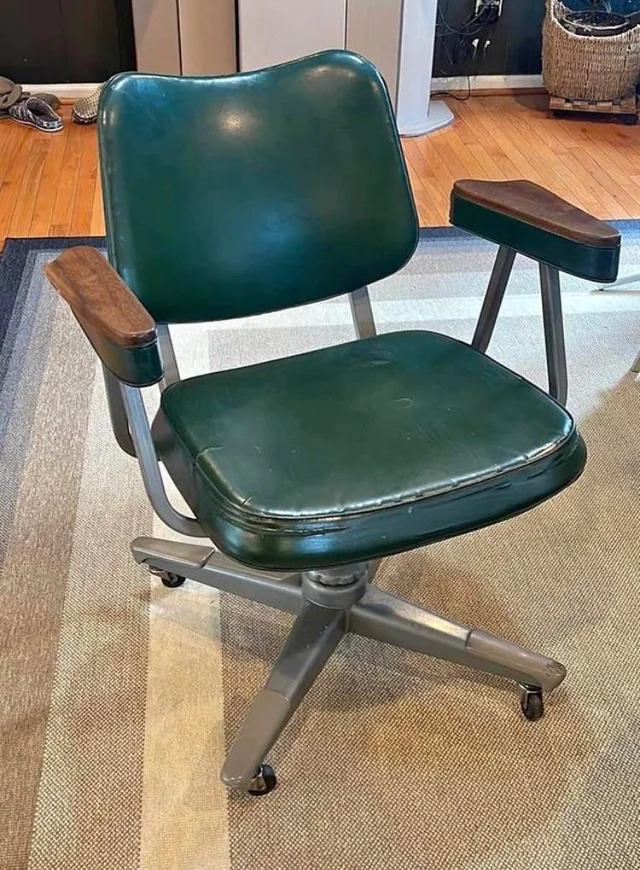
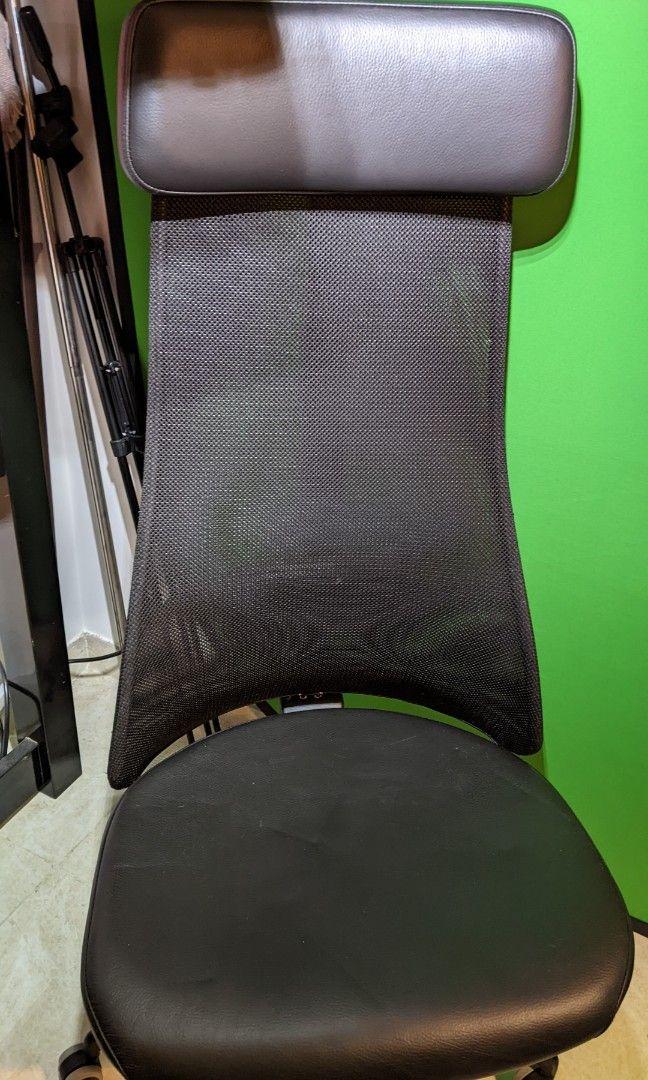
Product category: items_chair
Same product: no